Clean (song)

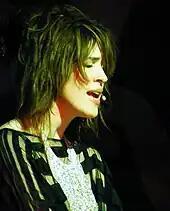
Imogen Heap singing onto a mic with her eyes closed

The American singer-songwriter Taylor Swift had identified as a country artist until she released her fourth studio album, "Red", in October 2012. Although Swift and Big Machine Records promoted "Red" to country radio, some of its tracks feature styles of pop and rock, a result of Swift's desire to experiment with new styles. This sparked a media debate over her status as a country artist. In mid-2013, she began writing songs for her next studio album.